Kuroda Bushi

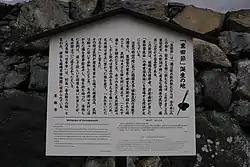
The plaque of the birthplace of "Kuroda Bushi" at the Gokogu Shrine, Kyoto

Kuroda Bushi (literally the tune of Kuroda), also known as Kuroda-bushi, is a folk song from Fukuoka City, Fukuoka Prefecture, Japan. This song, since its birth in the 1590s, has become popular across Japan, being sung now often at "nomikai" (drinking parties) or at "karaoke".